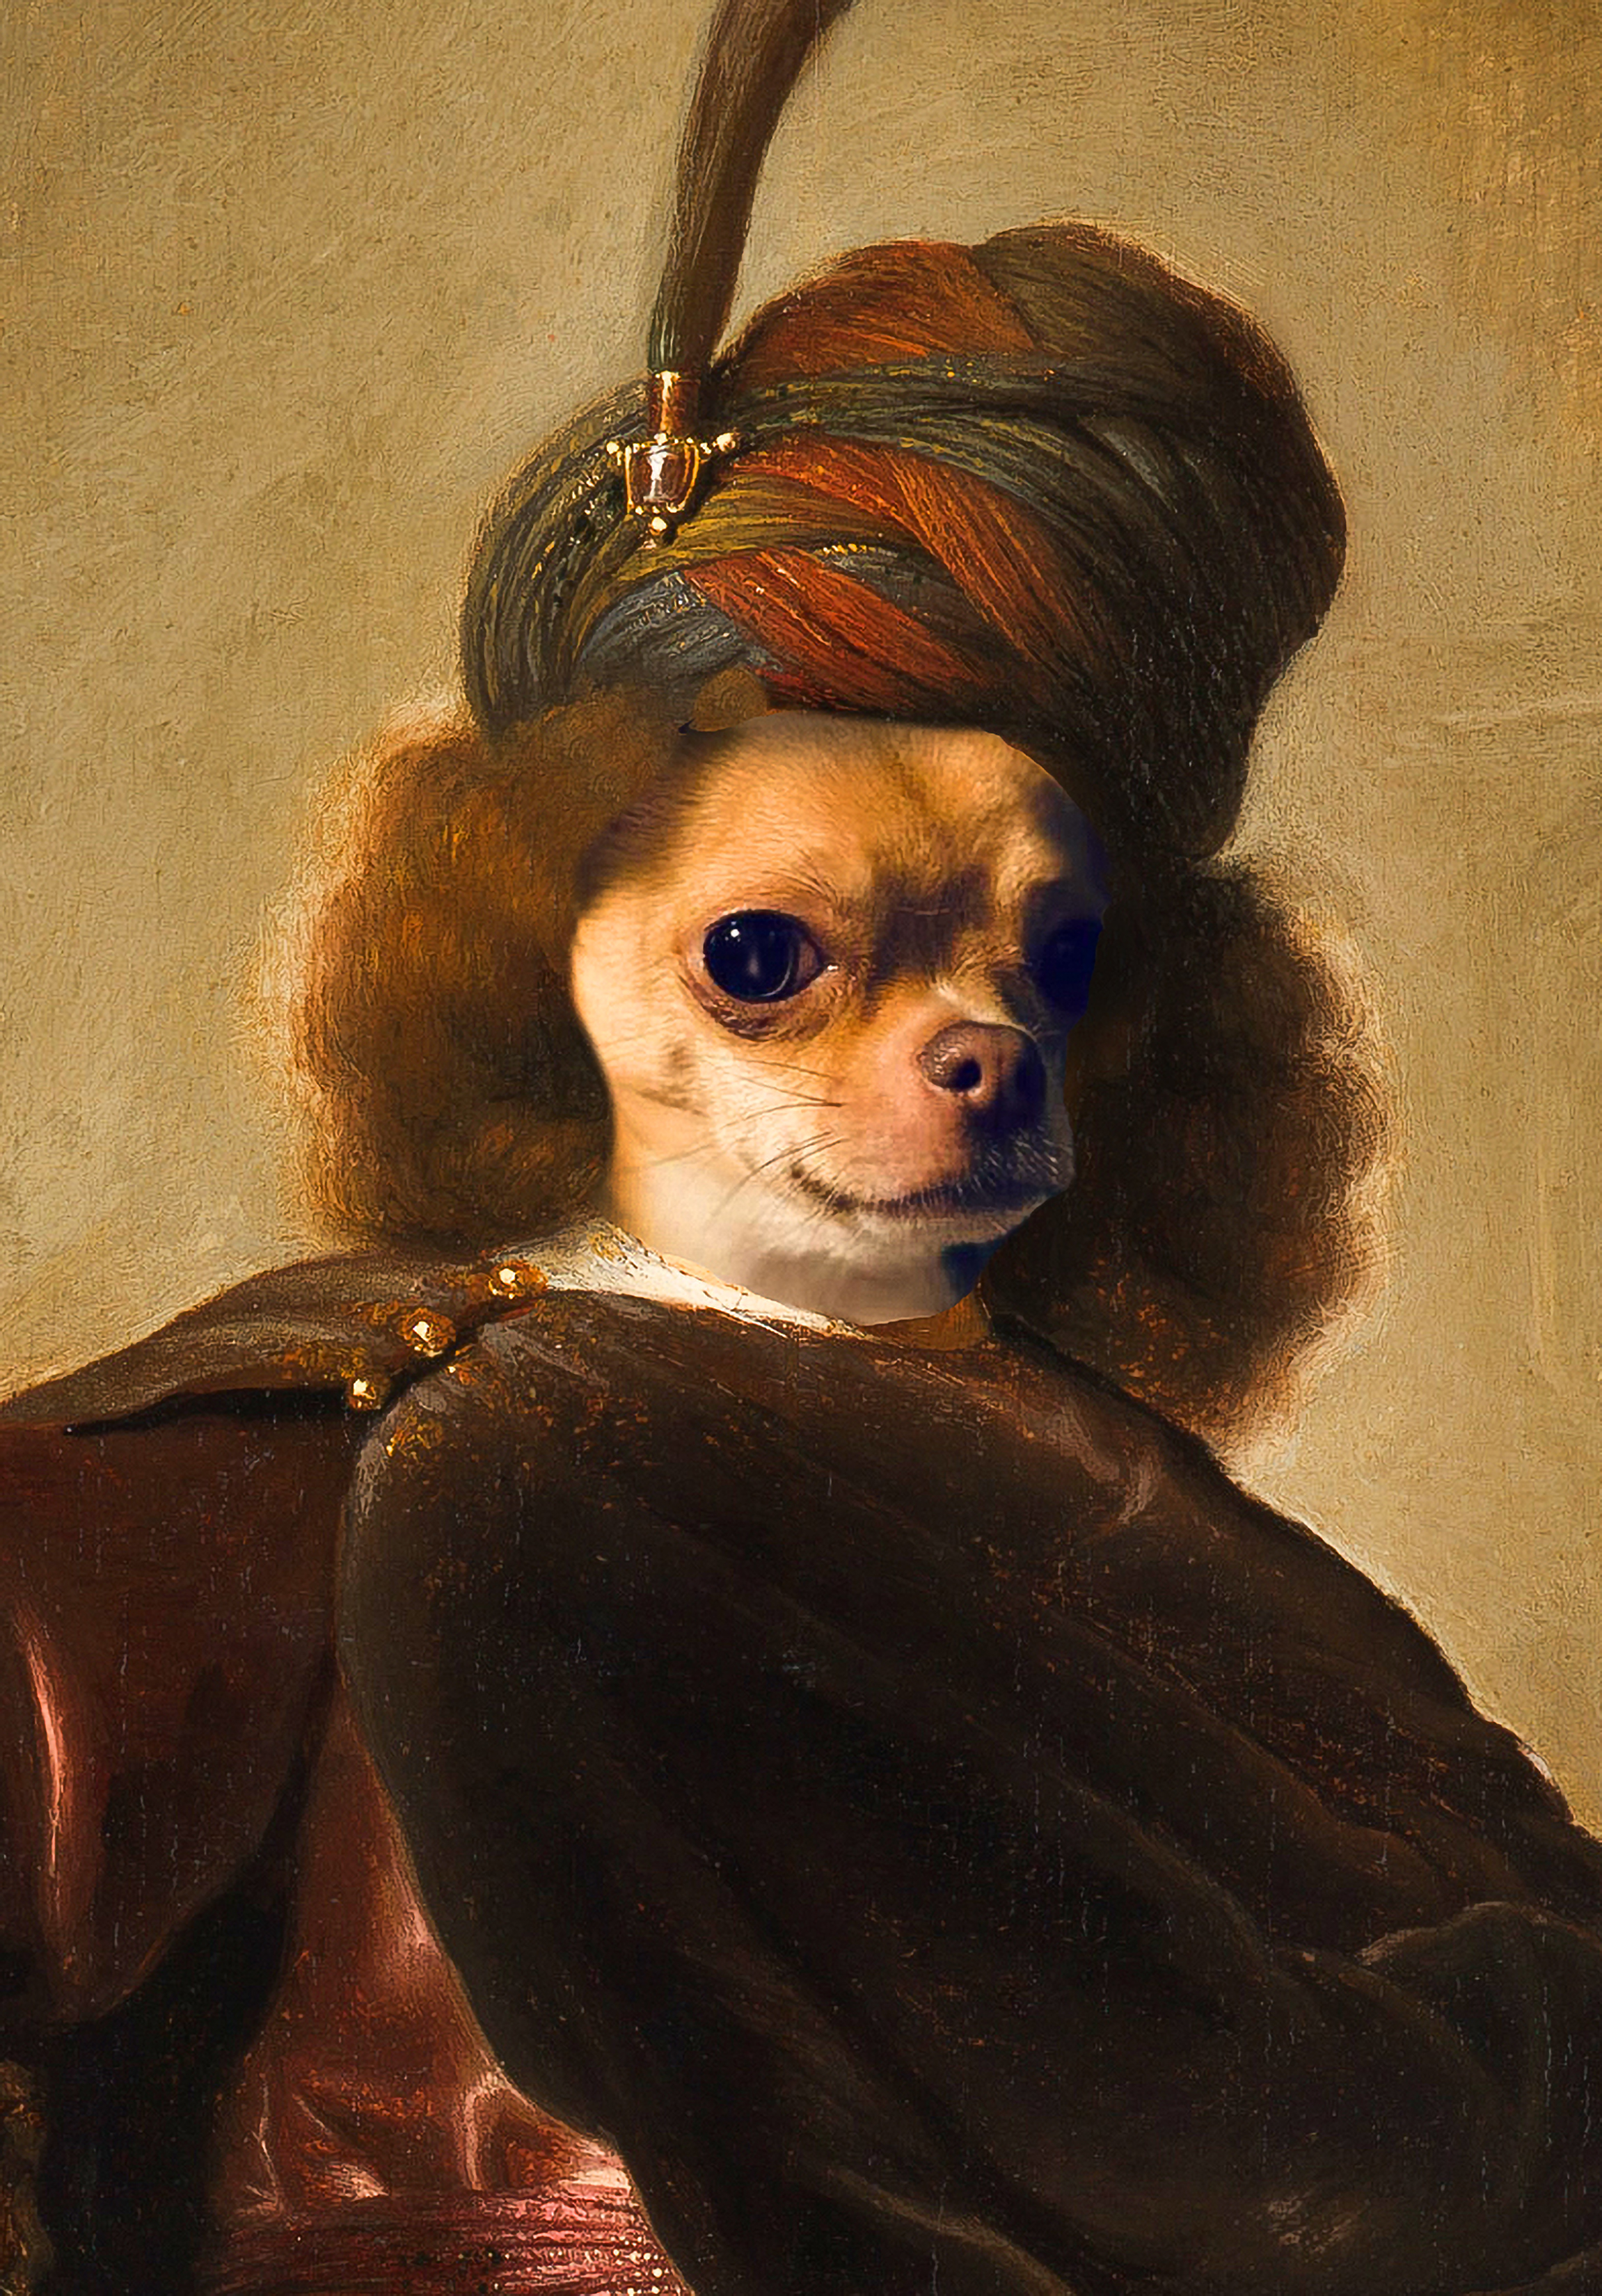
dog, little, painting, old, wig, toy, dog breed, doll, carnivore, companion dog, fawn, snout, whiskers, art, toy dog, fur, liver, chihuahua, sporting group, working animal, costume hat, hat, canidae, fashion design, eyewear, fashion accessory, vintage clothing, costume, visual arts, dog clothes, wood, corgi chihuahua, drawing, puppy, fictional character